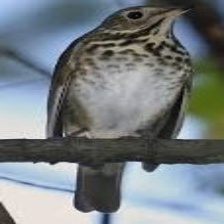
Species: ASHY THRUSHBIRD
Scientific name: GEOKICHLA CINEREA